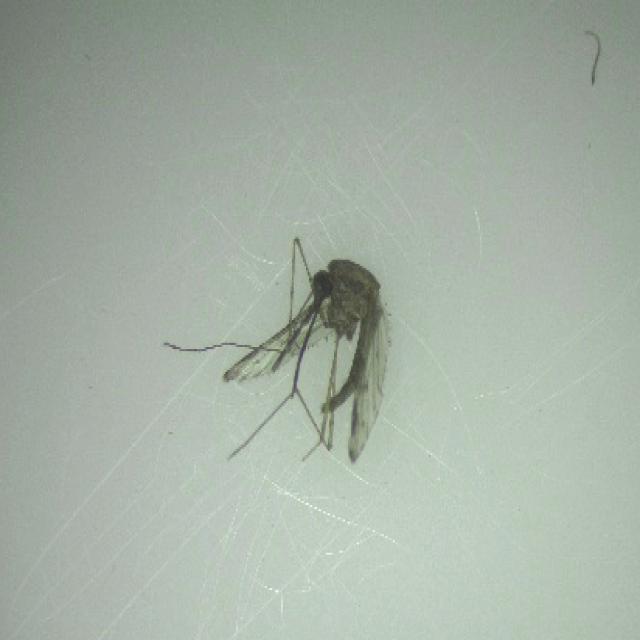
Species: anopheles_sinensis